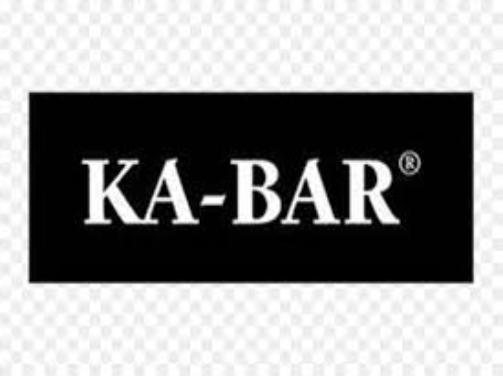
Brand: ka-bar
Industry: Others